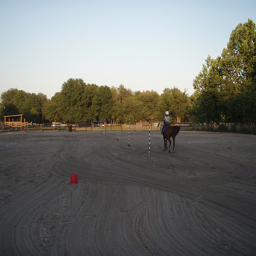
The jockey is riding a horse around the track.
A horses standing alone in a large field.
a man that is on a horse racing around some poles
A girl practicing riding her horse around poles.
A person is playing polo on a horse.